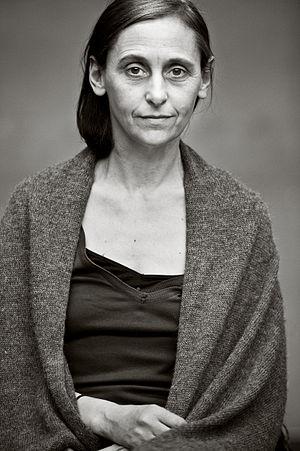
Fase, Four Movements to the Music of Steve Reich est une chorégraphie de danse contemporaine de la chorégraphe belge Anne Teresa De Keersmaeker, créée en 1982 pour deux danseuses sur des compositions de musique de phase de Steve Reich. Fase est la deuxième composition d'Anne Teresa De Keersmaeker, dont l'écriture fut initiée en 1980 lors de son séjour aux États-Unis et terminée à son retour à Bruxelles l'année suivante. La création de la version intégrale a eu lieu le 18 mars 1982 au théâtre de la Bourse de Bruxelles. Cette œuvre est considérée comme une pièce séminale du travail de la chorégraphe et une chorégraphie majeure de la danse contemporaine mondiale.